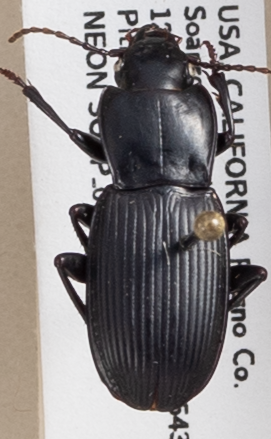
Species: Pterostichus serripes
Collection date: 2018-06-18
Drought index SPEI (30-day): -0.574
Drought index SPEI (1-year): -0.32
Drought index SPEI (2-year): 0.8